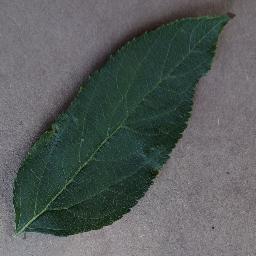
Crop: apple
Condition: healthy